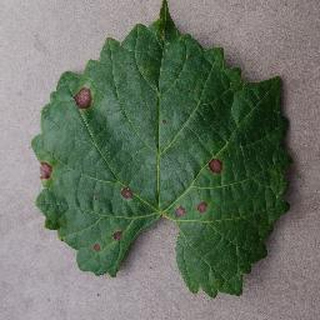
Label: grape_black_rot